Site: brandenburg
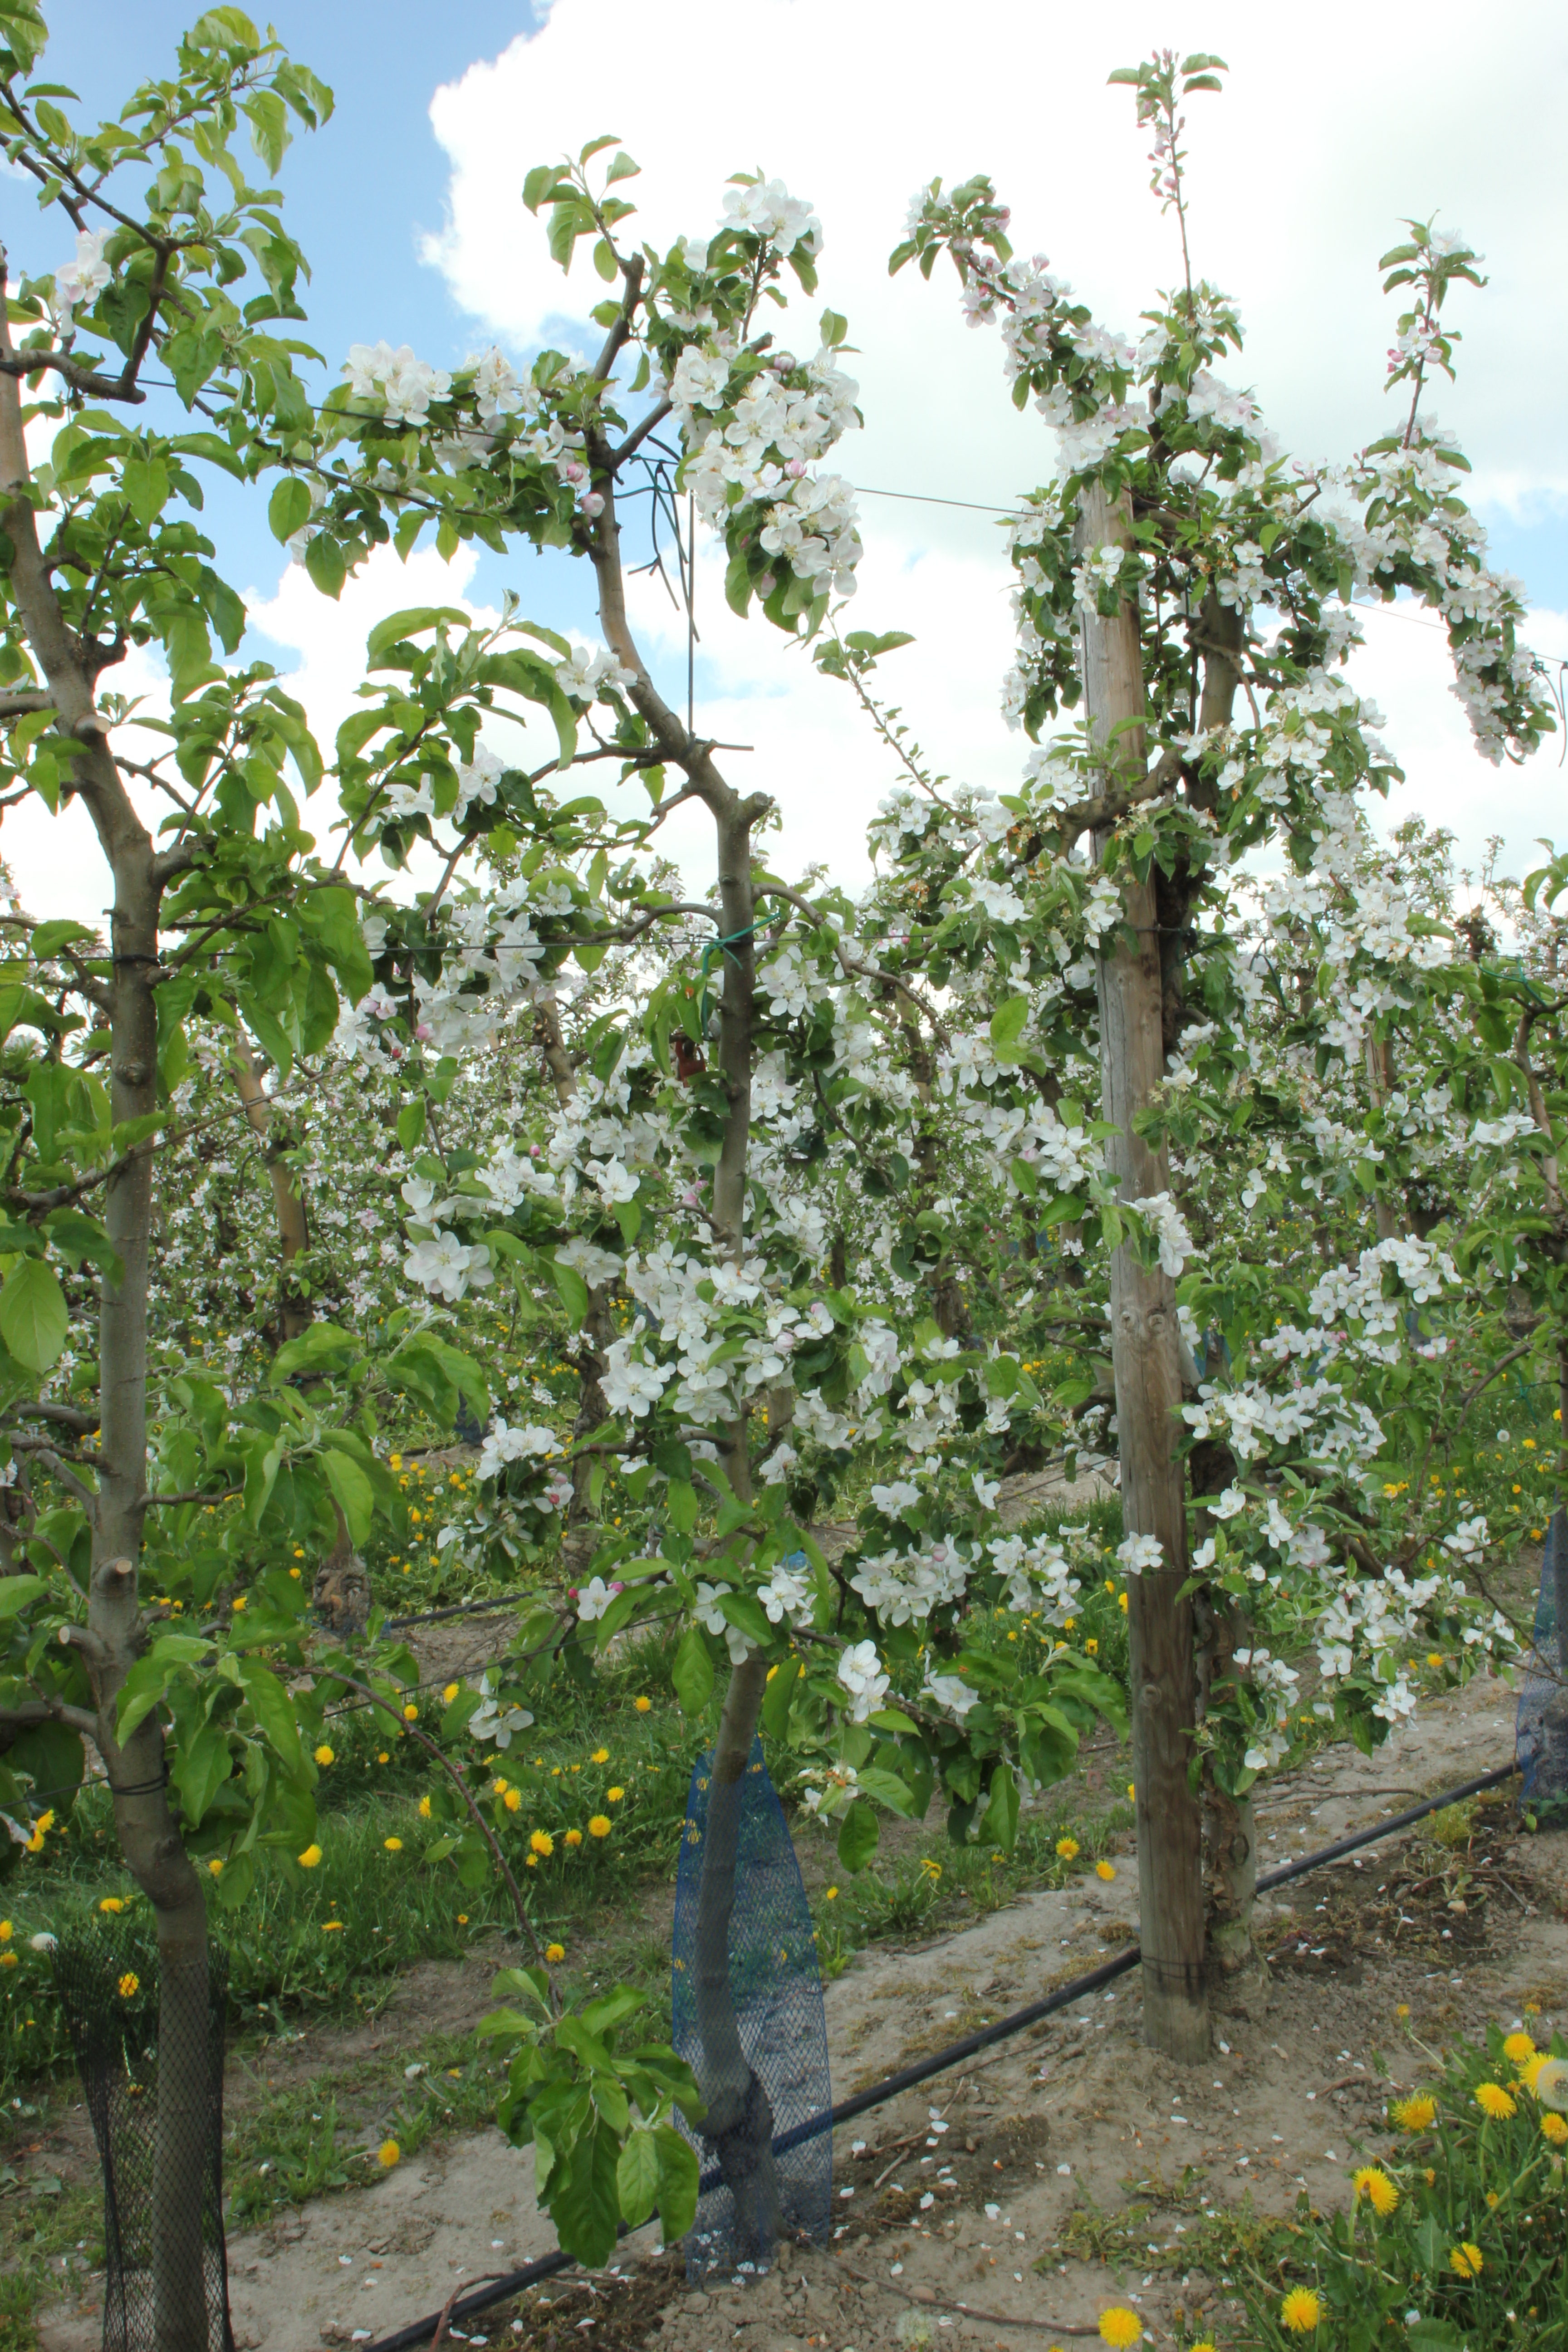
Growth stage (BBCH 65): Flowering